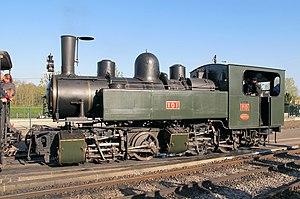
La locomotive Mallet n°101 POC des voies ferrées du Velay, en déplacement sur le chemin de fer de la baie de Somme pour la fête de la vapeur le 28 avril 2013.
Le PO-Corrèze ou POC est un réseau de chemin de fer à voie métrique, disparu, établi dans le département de la Corrèze. Il fut concédé à la Compagnie du Chemin de fer de Paris à Orléans, et construit par la Société de construction des Batignolles. Le centre du réseau était situé à Tulle.
La Fédération des amis des chemins de fer secondaires est une association française qui depuis 1957 œuvre pour la sauvegarde, la conservation, la restauration et la valorisation du matériel roulant ferroviaire et des lignes de chemins de fer secondaires. Elle est aussi à l'origine de la création de chemins de fer touristiques et elle participe à la recherche, l'écriture et l'archivage de l'histoire des réseaux ferroviaires de voie ferrée d'intérêt local, notamment à voie étroite, et leurs matériels.